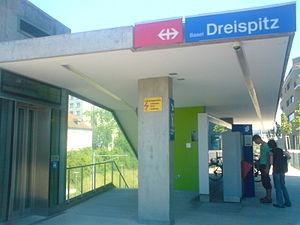
La gare de Bâle-Dreispitz.
La gare de Bâle-Dreispitz, est une gare ferroviaire suisse de la ligne du Jura, située dans le quartier du Dreispitz au sud du territoire de la ville de Bâle, non loin de la limite de la commune de Münchenstein, dans le Canton de Bâle-Ville. Elle dessert notamment le Stade Saint-Jacques.